Darshan (Indian religions)

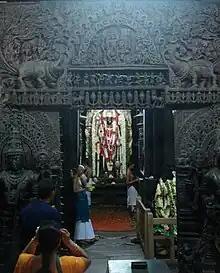
A "darshana" literally means a 'sight' or 'view'. In a Hindu temple, the term refers to viewing the "garbhagriha" 'inner sanctum' of the temple, which hosts the murti 'image of a god'. Devotees taking "darshana" of the god Vishnu in the inner sanctum of the Chennakeshava Temple, Belur.

In Indian religions, a darshan (Sanskrit: दर्शन, ; 'showing, appearance, view, sight') or darshanam is the auspicious sight of a deity or a holy person.